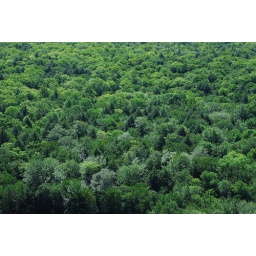
eastern hemlock, sugar maple &amp;amp; yellow birch are the main trees in this old growth forest